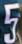
Number: 5